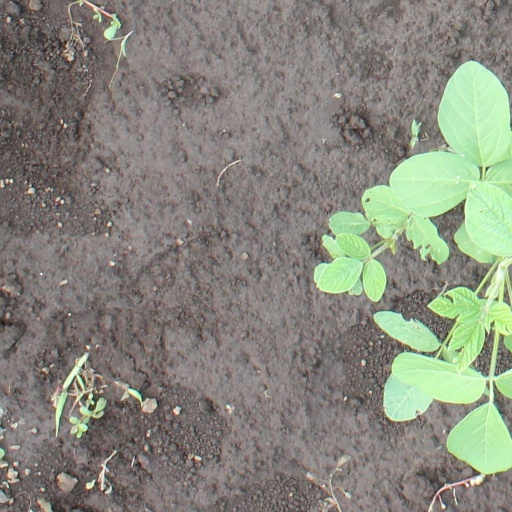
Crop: soybean